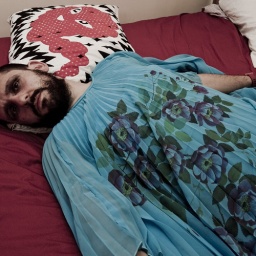
Roberto Wearing a dress in bed